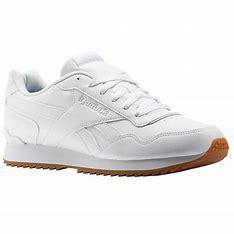
Brand: Reebok
Model: Royal Glide Ripple Clip